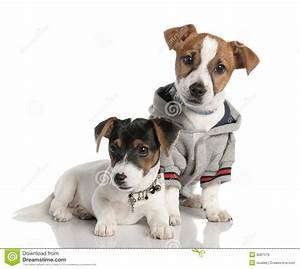
Label: dog